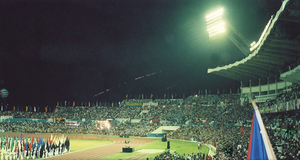
Le Stade Panaméricain de La Havane ou Estadio Panamericano est un stade multi-sport d'une capacité de 50 000 sièges situé à La Havane, Cuba.